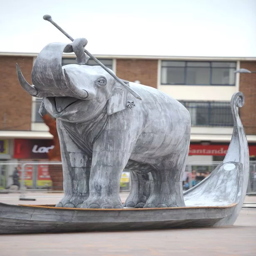
elephant in an artwork being prepared in the centre of a city .